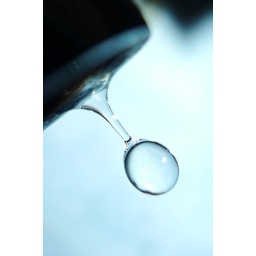
Testing the shutter speed of LX-3 to freeze water drops. Tiles in the bathroom were blue in colour.